The Hurricane and Rosey

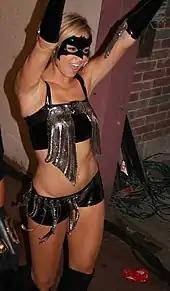
From left to right: The Hurricane, Rosey, and their valet Super Stacy.

The Hurricane and Rosey (also known unofficially as The Super Heroes) were a professional wrestling tag team in World Wrestling Entertainment (WWE) based on the Raw brand. While in the WWE, their ring personas were those of a duo of superheroes.